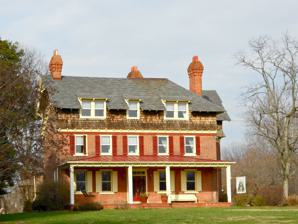
Building: Fairview (Delaware City, Delaware)
Country: United States of America
Year built: 1822
Historic house in Delaware, United States United States historic place Fairview U.S. National Register of Historic Places Fairview, December 2011 Show map of Delaware Show map of the United States Location 701 Cox Neck Rd., near Delaware City, Delaware Coordinates 39°33′49″N 75°36′50″W / 39.563554°N 75.613824°W / 39.563554; -75.613824 Area 3 acres (1.2 ha) Built 1822 ( 1822 ) , 1880 Architect Frank Furness Architectural style Late Victorian, Georgian, Late 19th Century Eclectic MPS Red Lion Hundred MRA NRHP reference No. 82002326 Added to NRHP April 8, 1982 Fairview is a historic home located near Delaware City , New Castle County, Delaware .  It was built in 1822 as a two-story, five-bay rectangular brick dwelling with a Georgian style, center hall plan. It was modified in 1880 by architect Frank Furness to add a shingled third story, four notable corbeled chimneys, and an addition. It was listed on the National Register of Historic Places in 1982. References